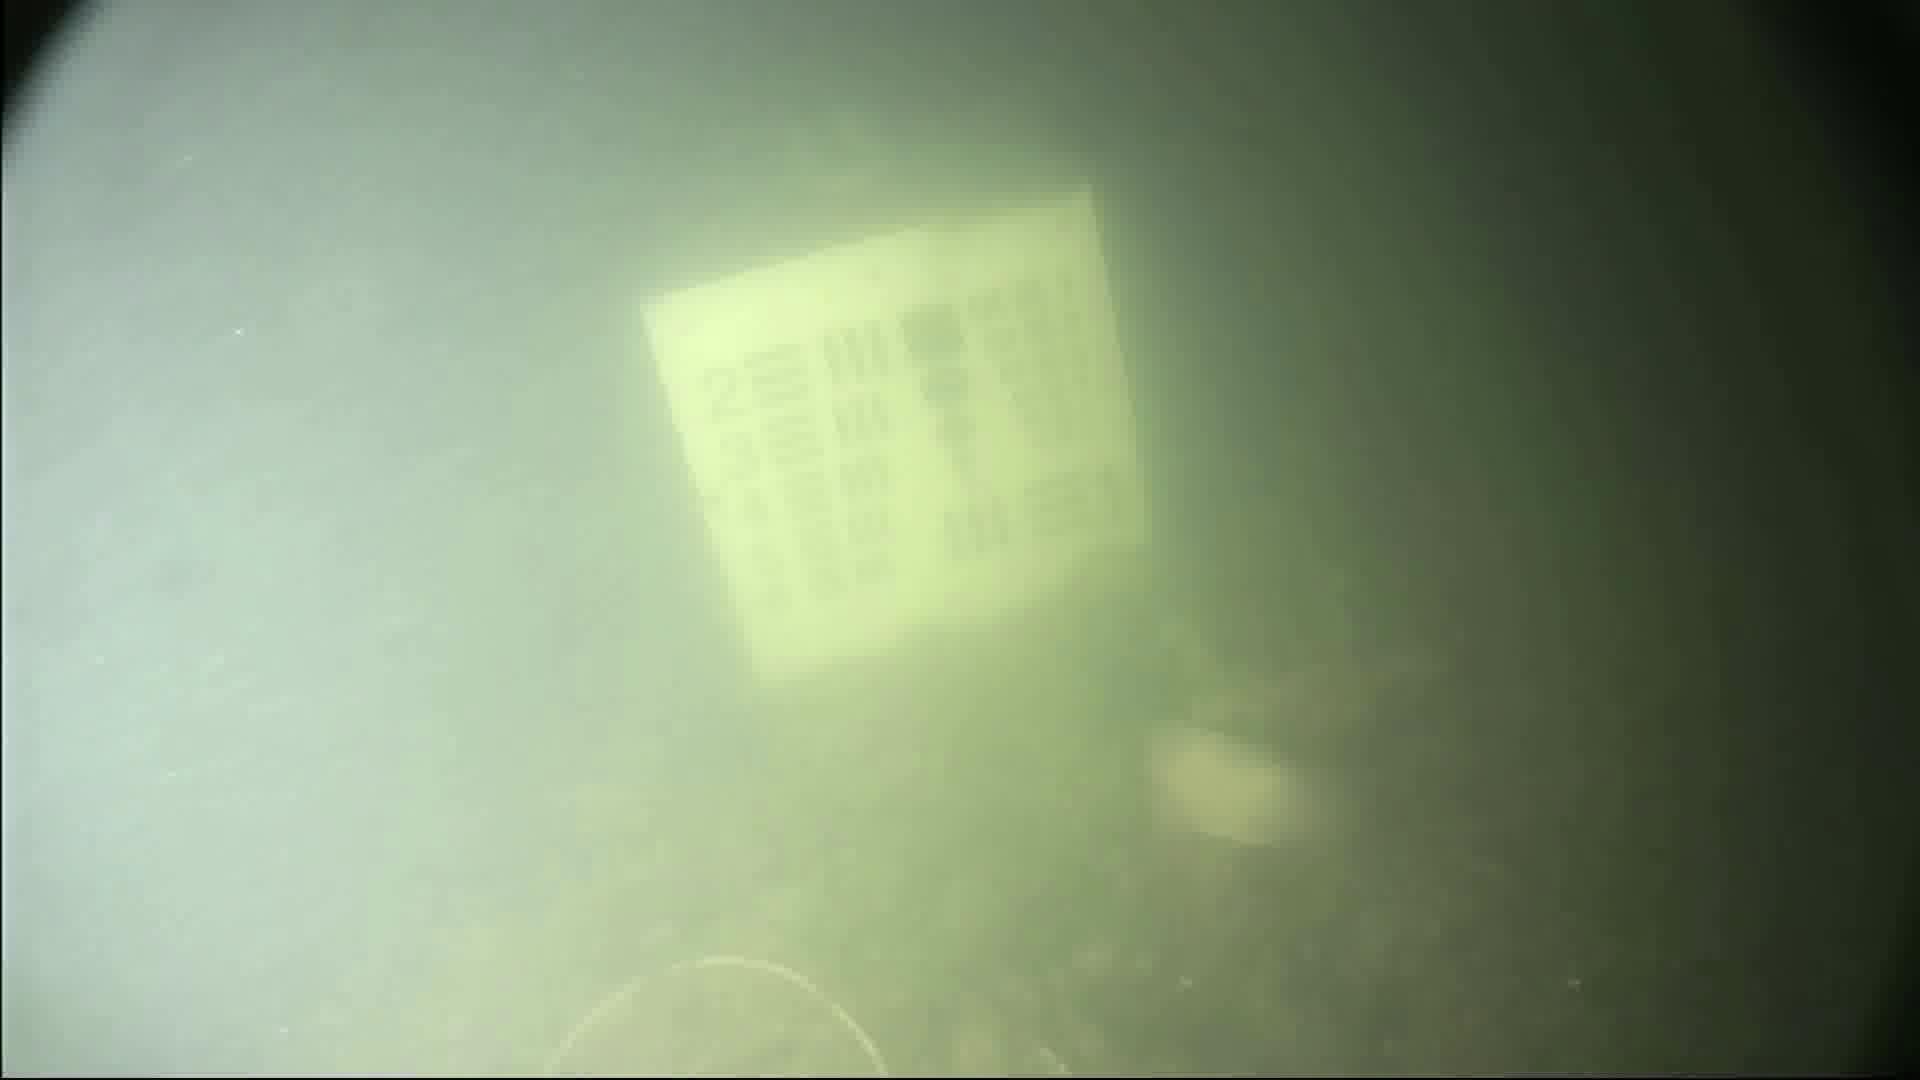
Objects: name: fish